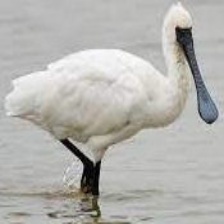
Species: BLACK FACED SPOONBILL
Scientific name: PLATALEA MINOR
ImageNet parent category: spoonbill